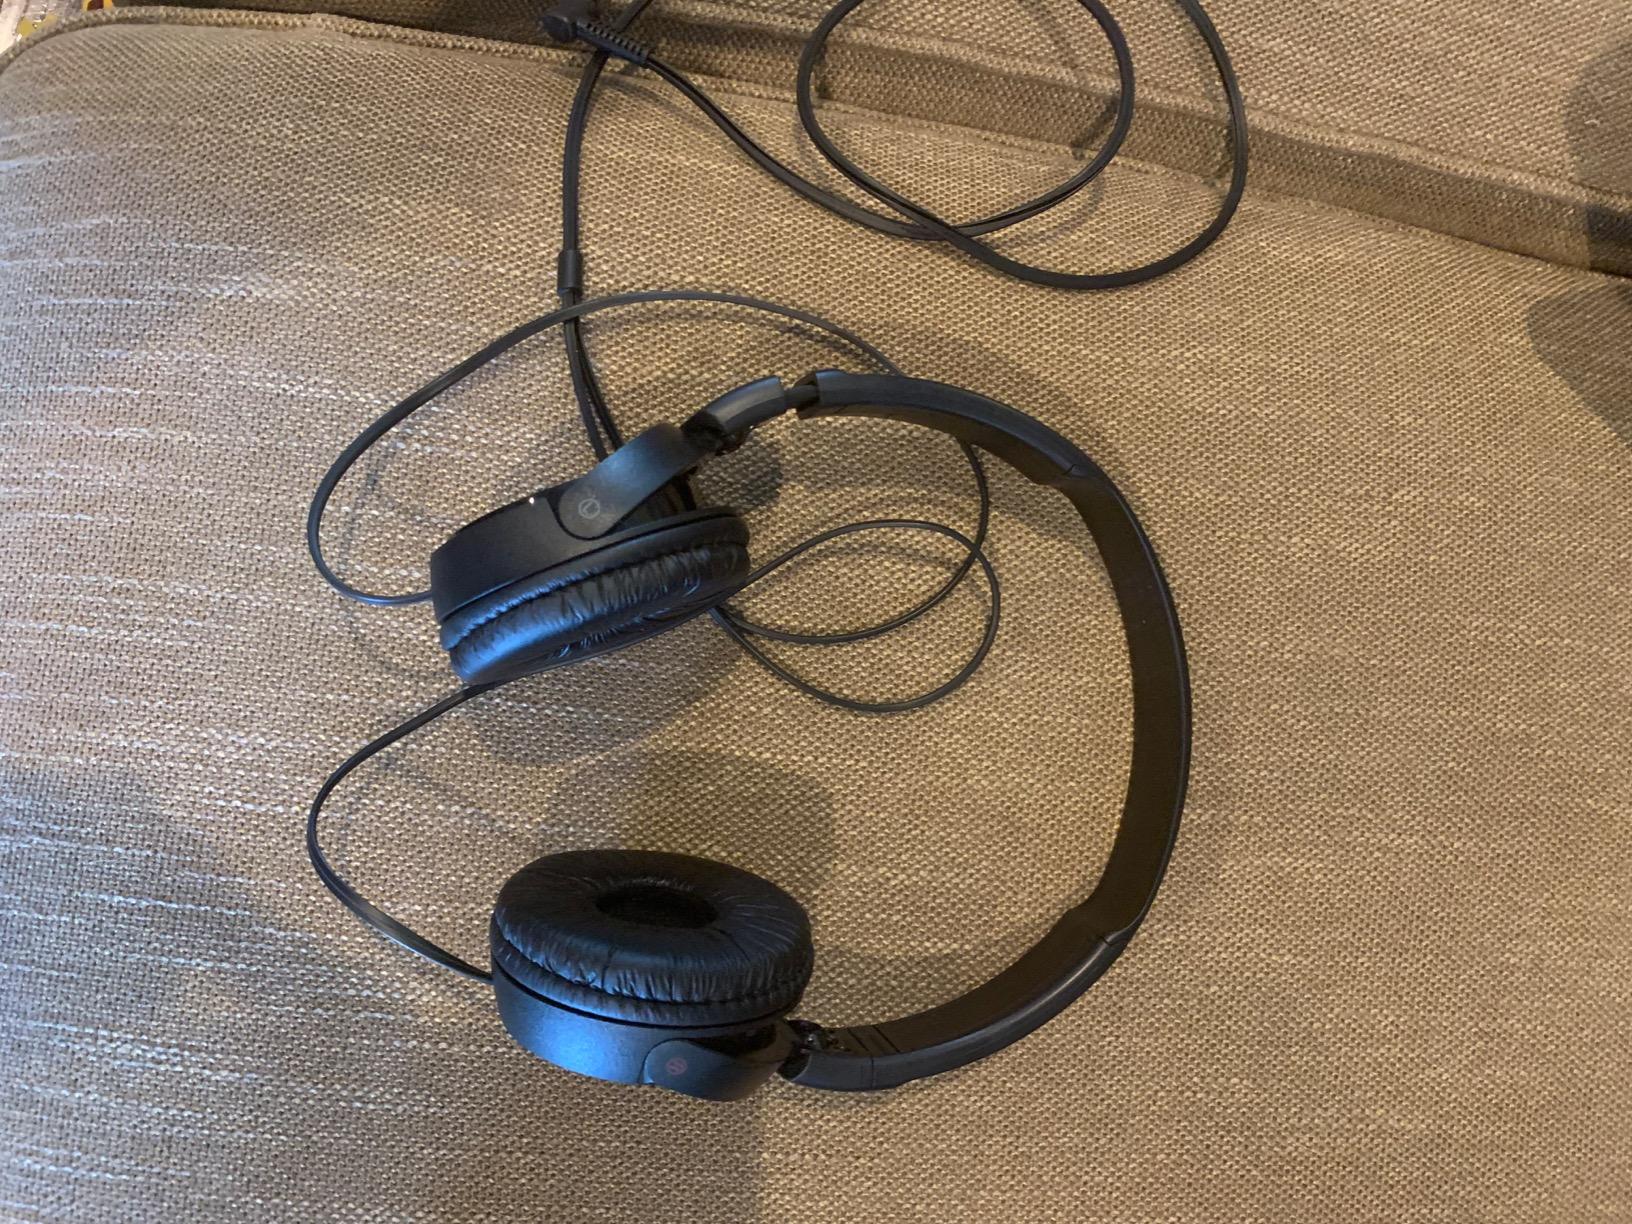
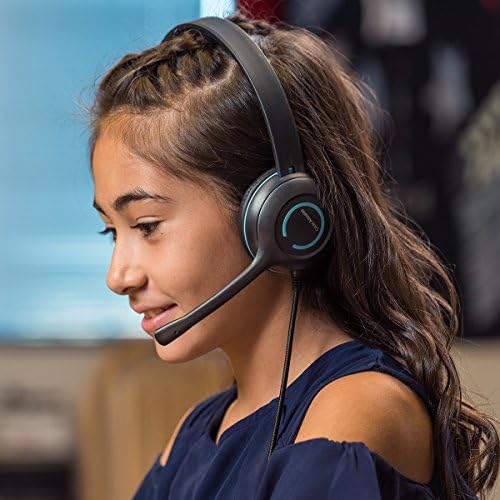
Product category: headphones
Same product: no